1960 BC Lions season

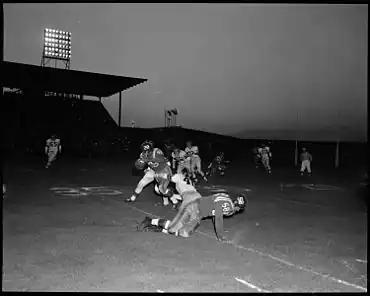
BC Lions vs. Winnipeg Blue Bombers, August 11

Neal Beaumont won the CFL Rockie of the Year Award. The trophy at that time was known as the Dr. Beattie Martin Trophy.